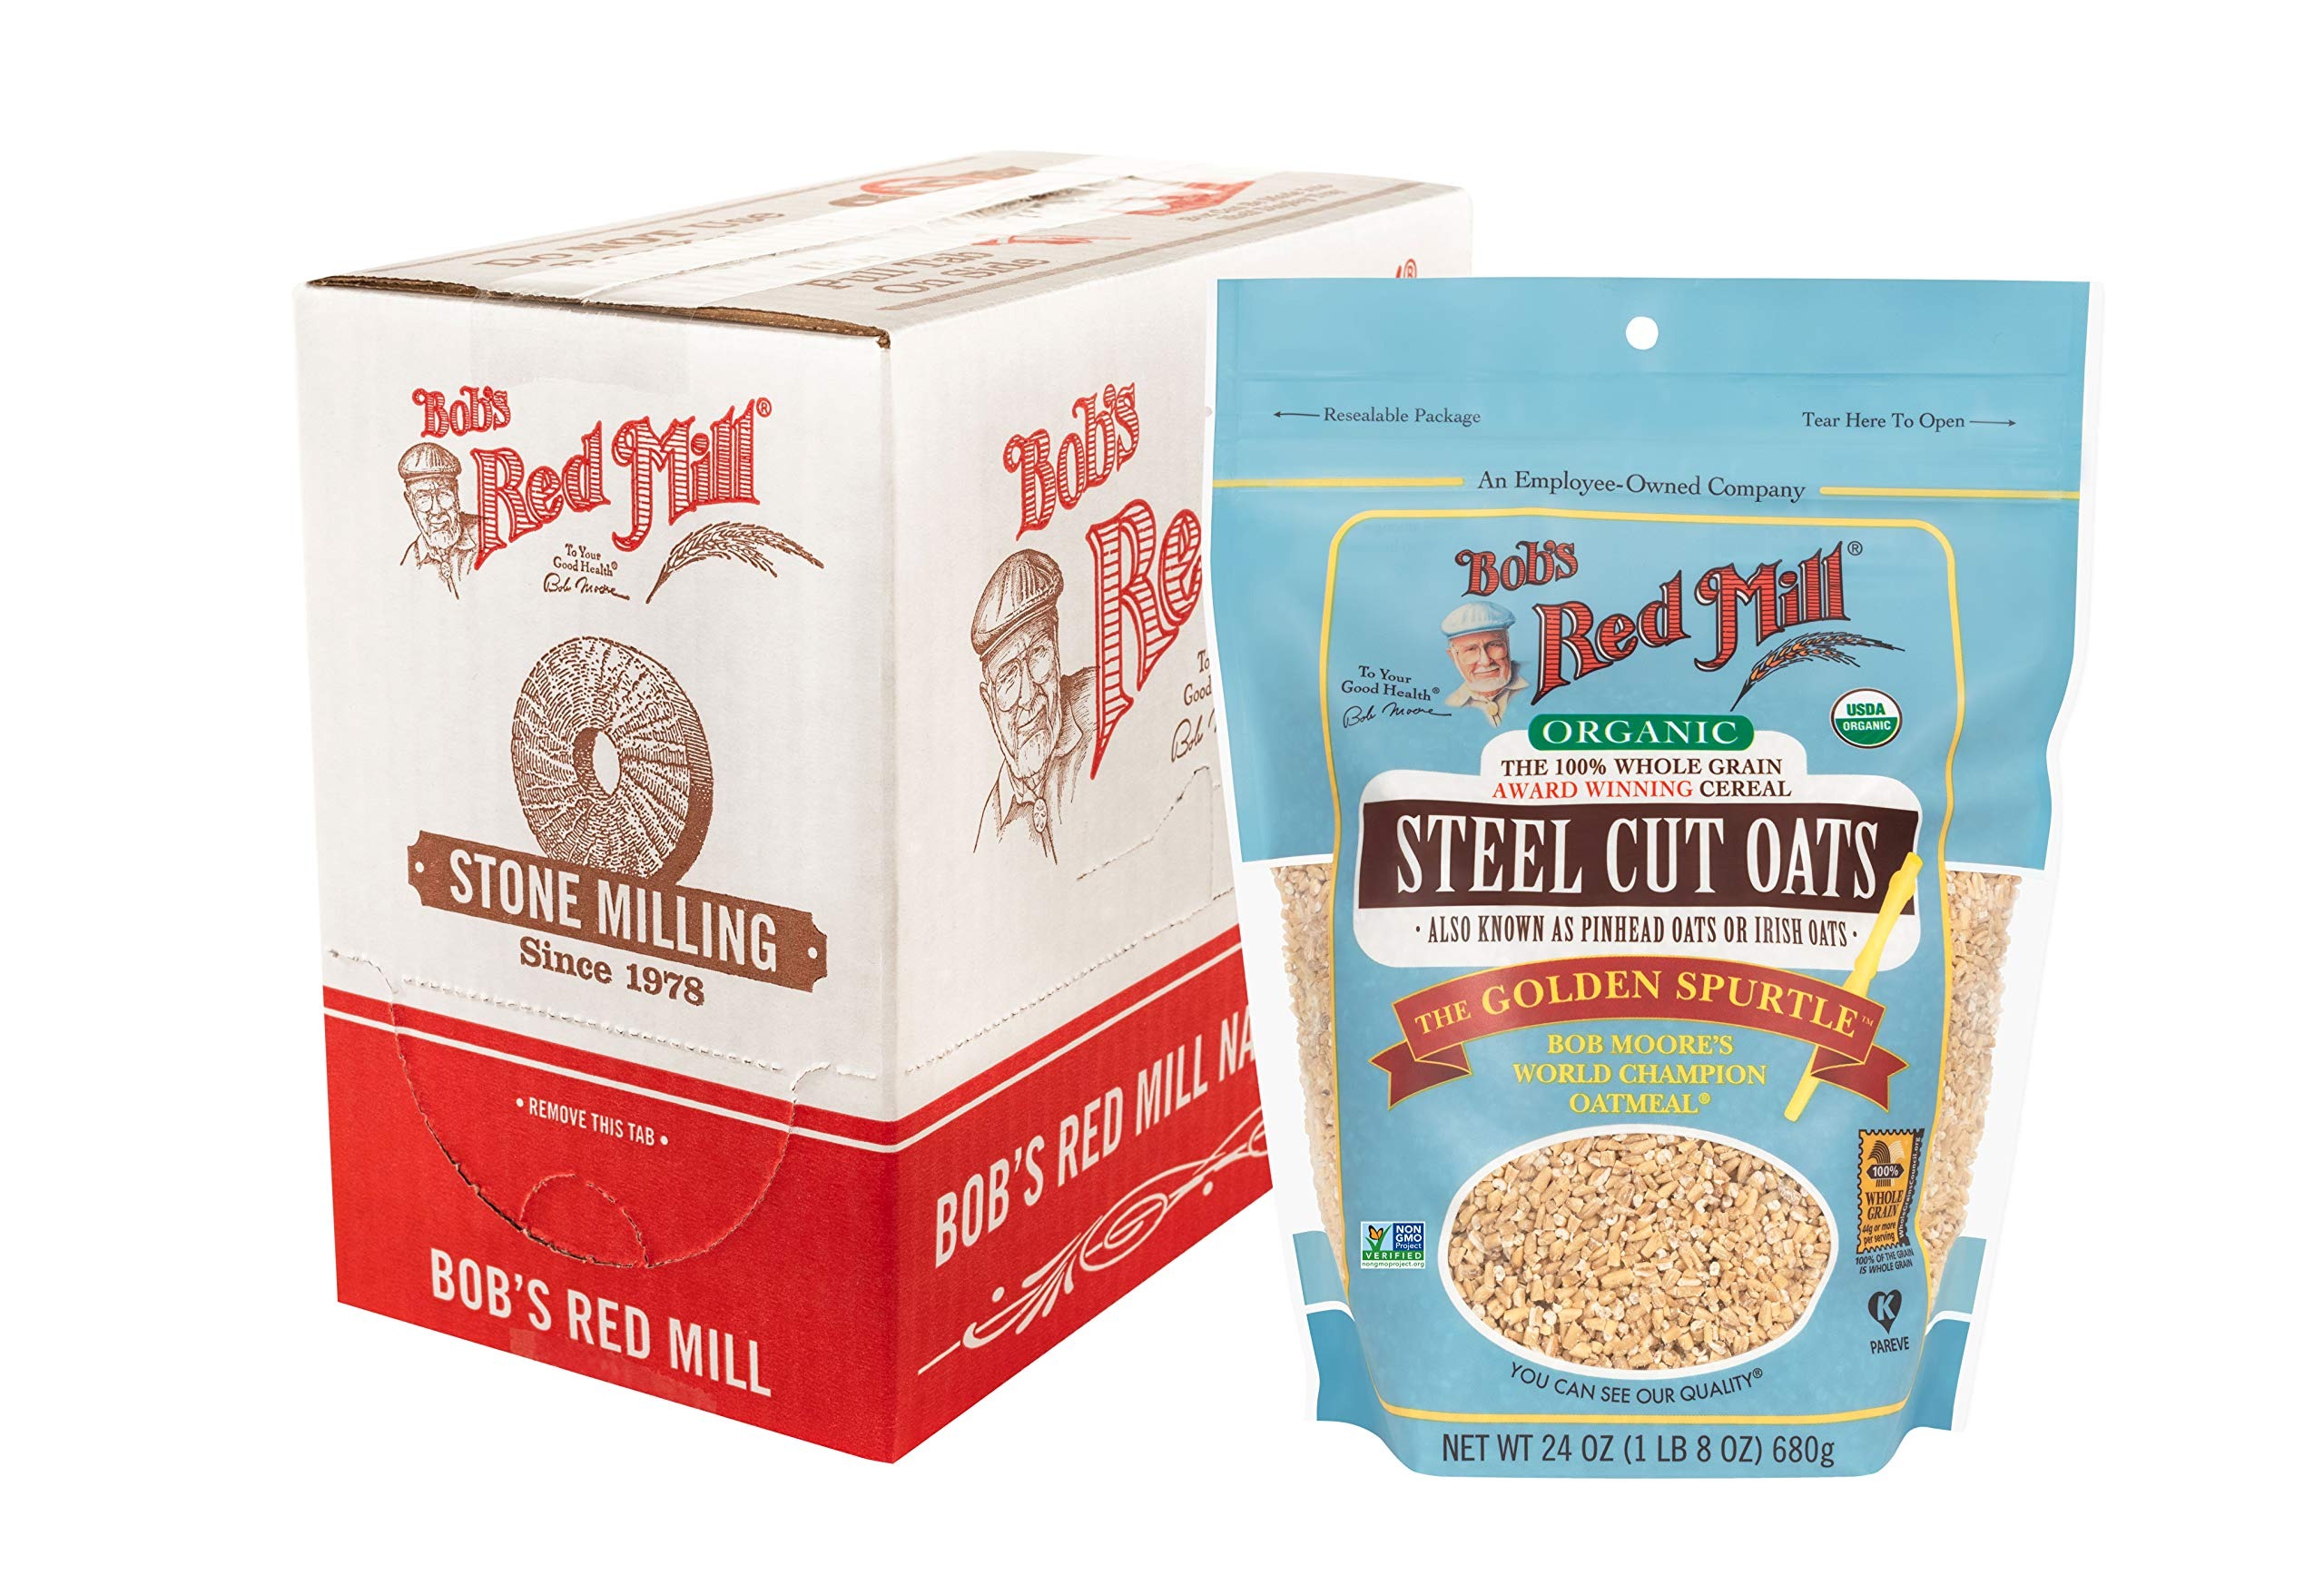
Item Name: Bob's Red Mill Organic Steel Cut Oats, 24oz (Pack of 4) - Non GMO, Whole Grain, Vegan, Kosher
Bullet Point 1: These Steel Cut Oats took home the winning trophy at both the 2009 and 2016 Golden Spurtle World Porridge Making Championship in Carrbridge, Scotland and are now known as World Champion Oatmeal
Bullet Point 2: Also known as Irish oats or pinhead oats, steel cut oats have a firmer “bite” than traditional rolled oats, and can also be used in savory dishes like risotto
Bullet Point 3: Oats are also incredibly nutritious—they’re a good source of fiber and protein and low in saturated fat
Bullet Point 4: Steel cut oats make an especially filling breakfast and a great start to your day: just don’t forget to set aside 15-20 minutes to cook them
Value: 96.0
Unit: Ounce

Price: 5.49